Cement kiln

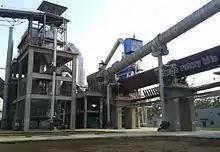
Cement plant

In direct firing, the fuel is fed at a controlled rate to the fuel mill, and the fine product is immediately blown into the kiln. The advantage of this system is that it is not necessary to store the hazardous ground fuel: it is used as soon as it is made. For this reason it was the system of choice for older kilns. A disadvantage is that the fuel mill has to run all the time: if it breaks down, the kiln has to stop if no backup system is available.